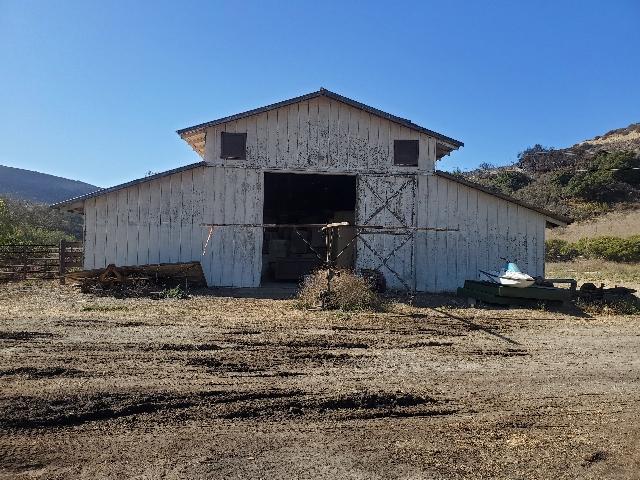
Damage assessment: no_damage